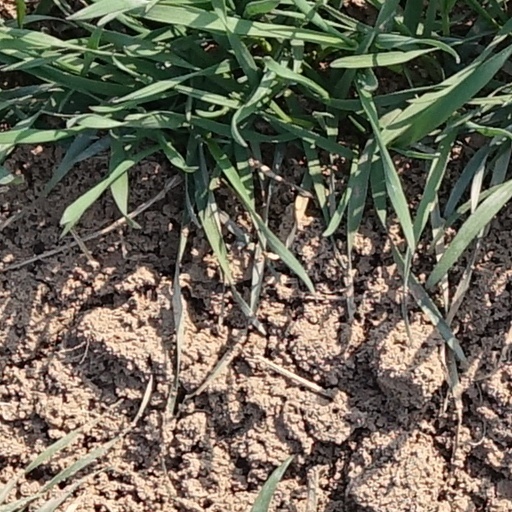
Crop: wheat